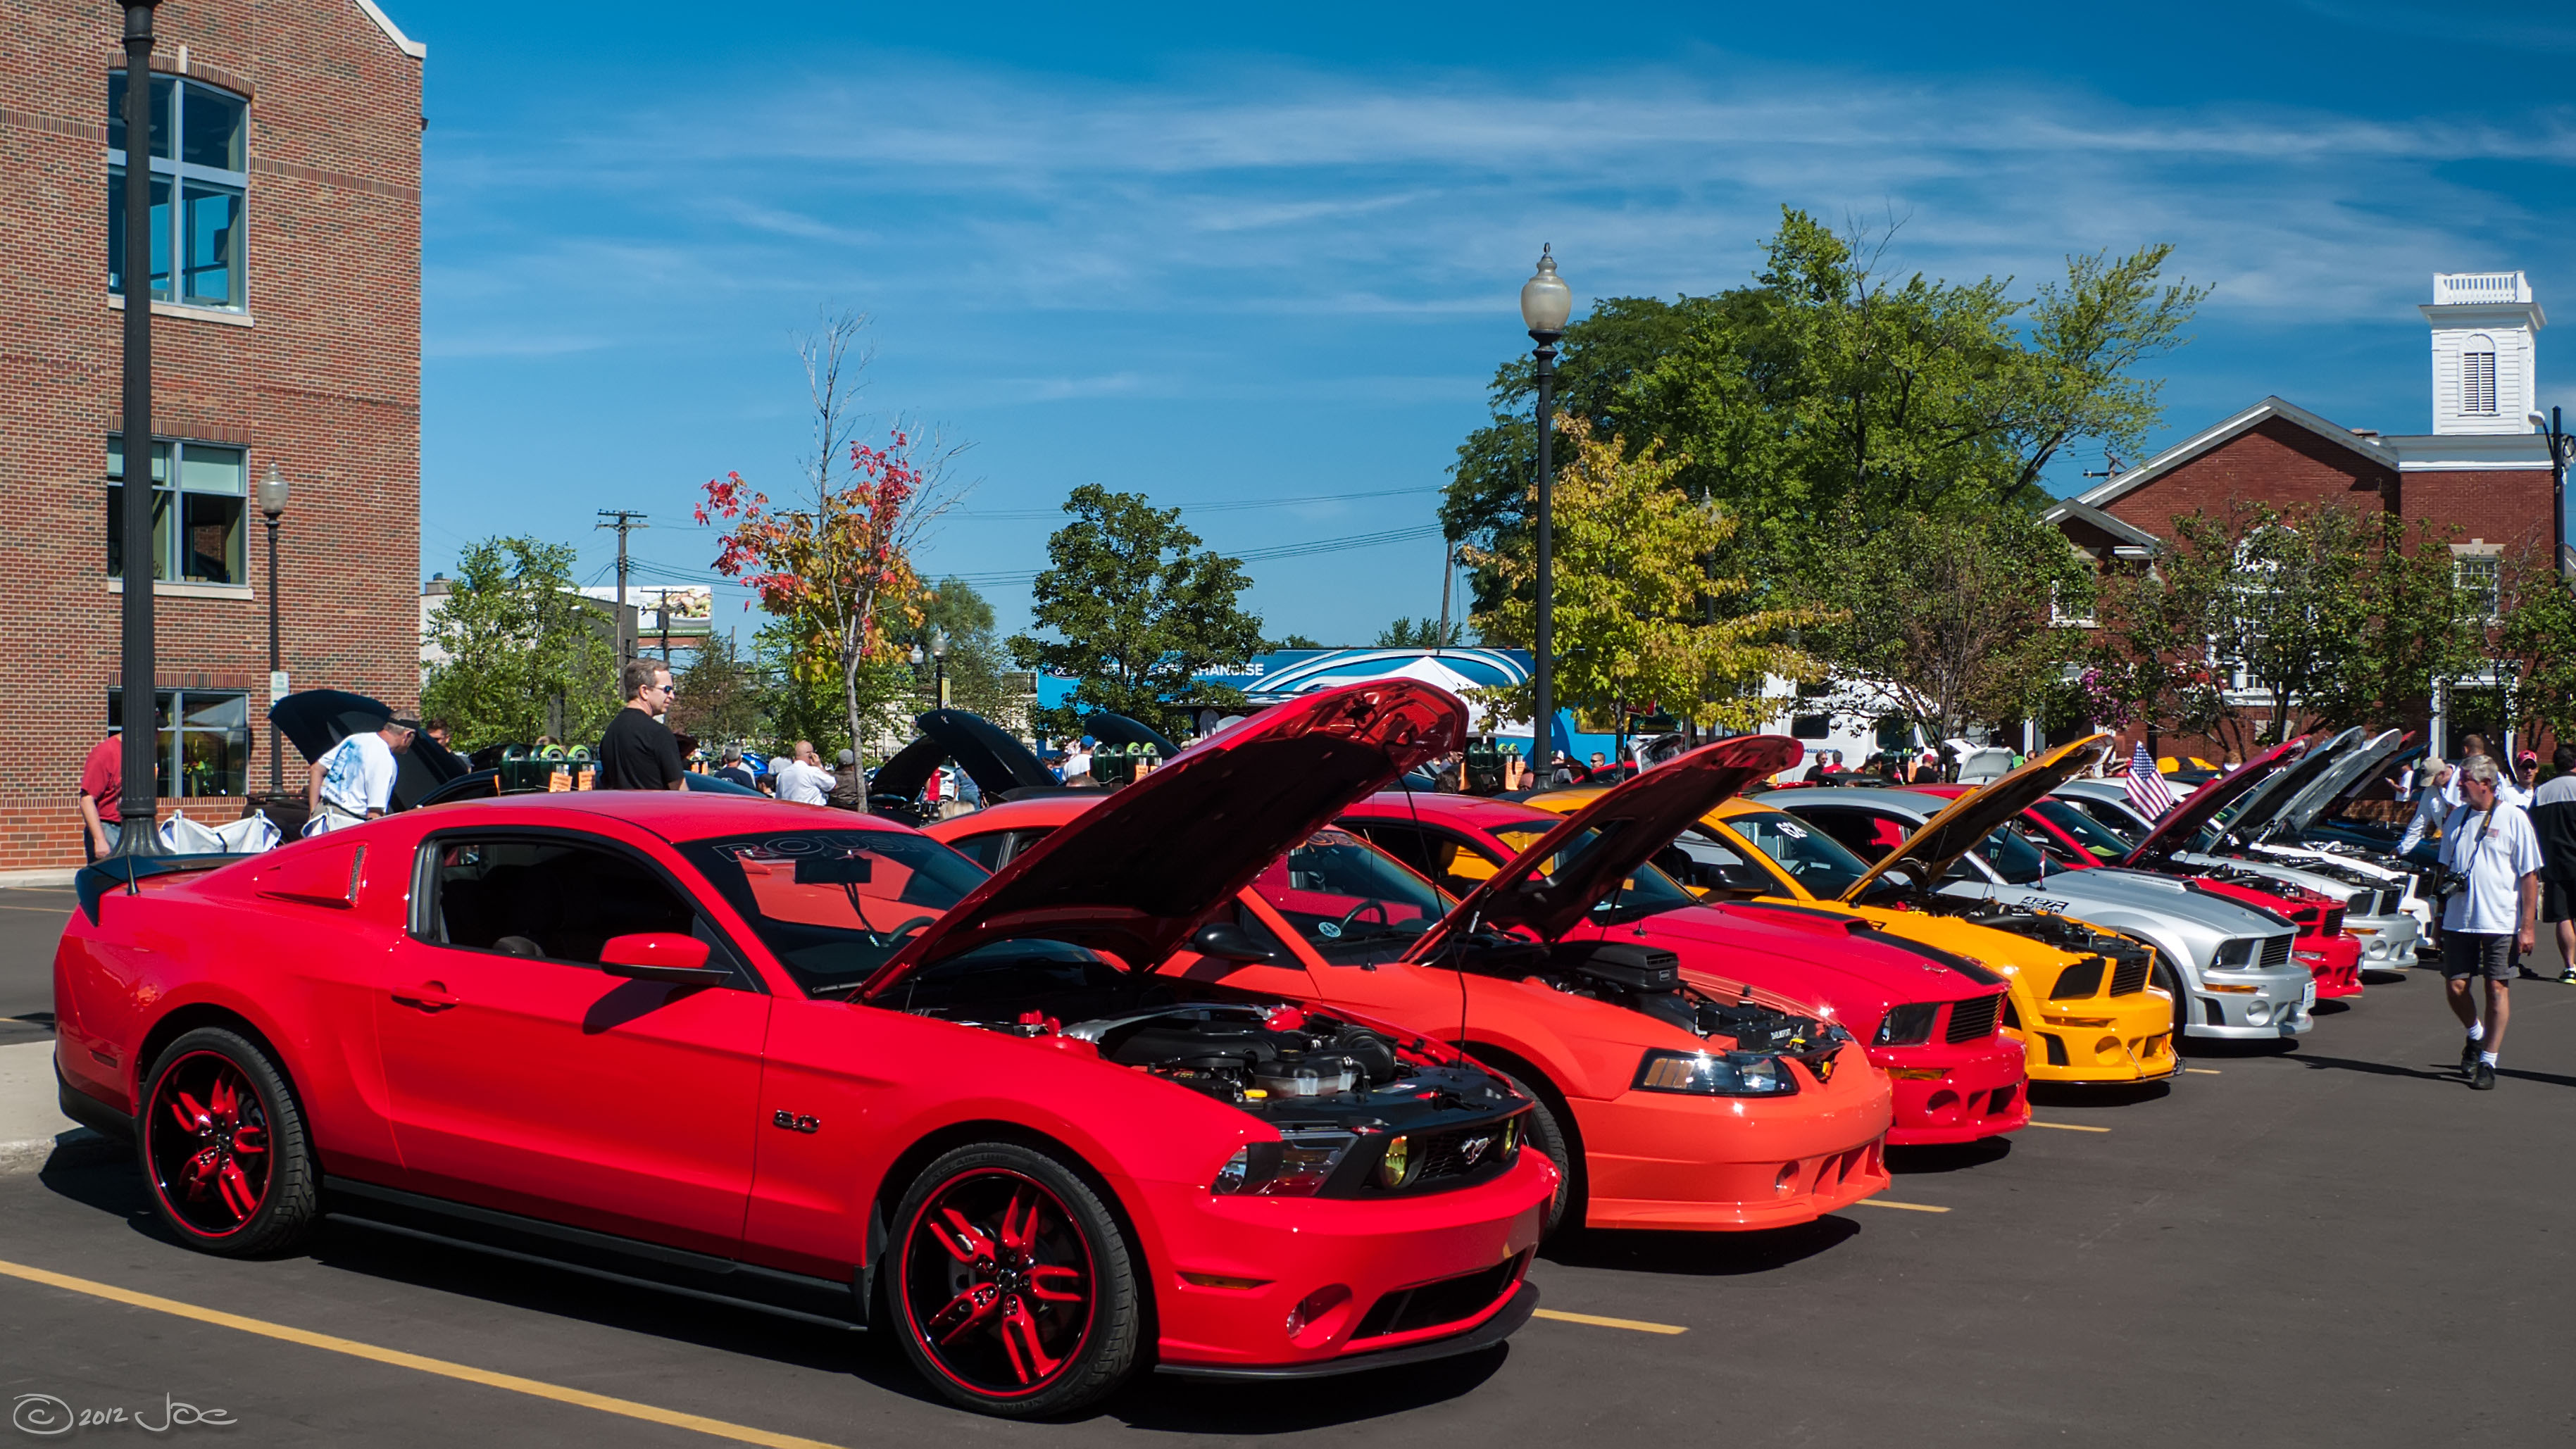
car, vehicle, show, sports car, cruise, supercar, 2012, dream, race track, classic, woodward, auto show, land vehicle, automobile make, automotive design, luxury vehicle